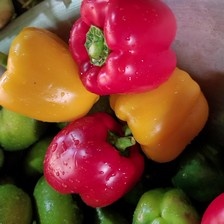
Label: capsicum